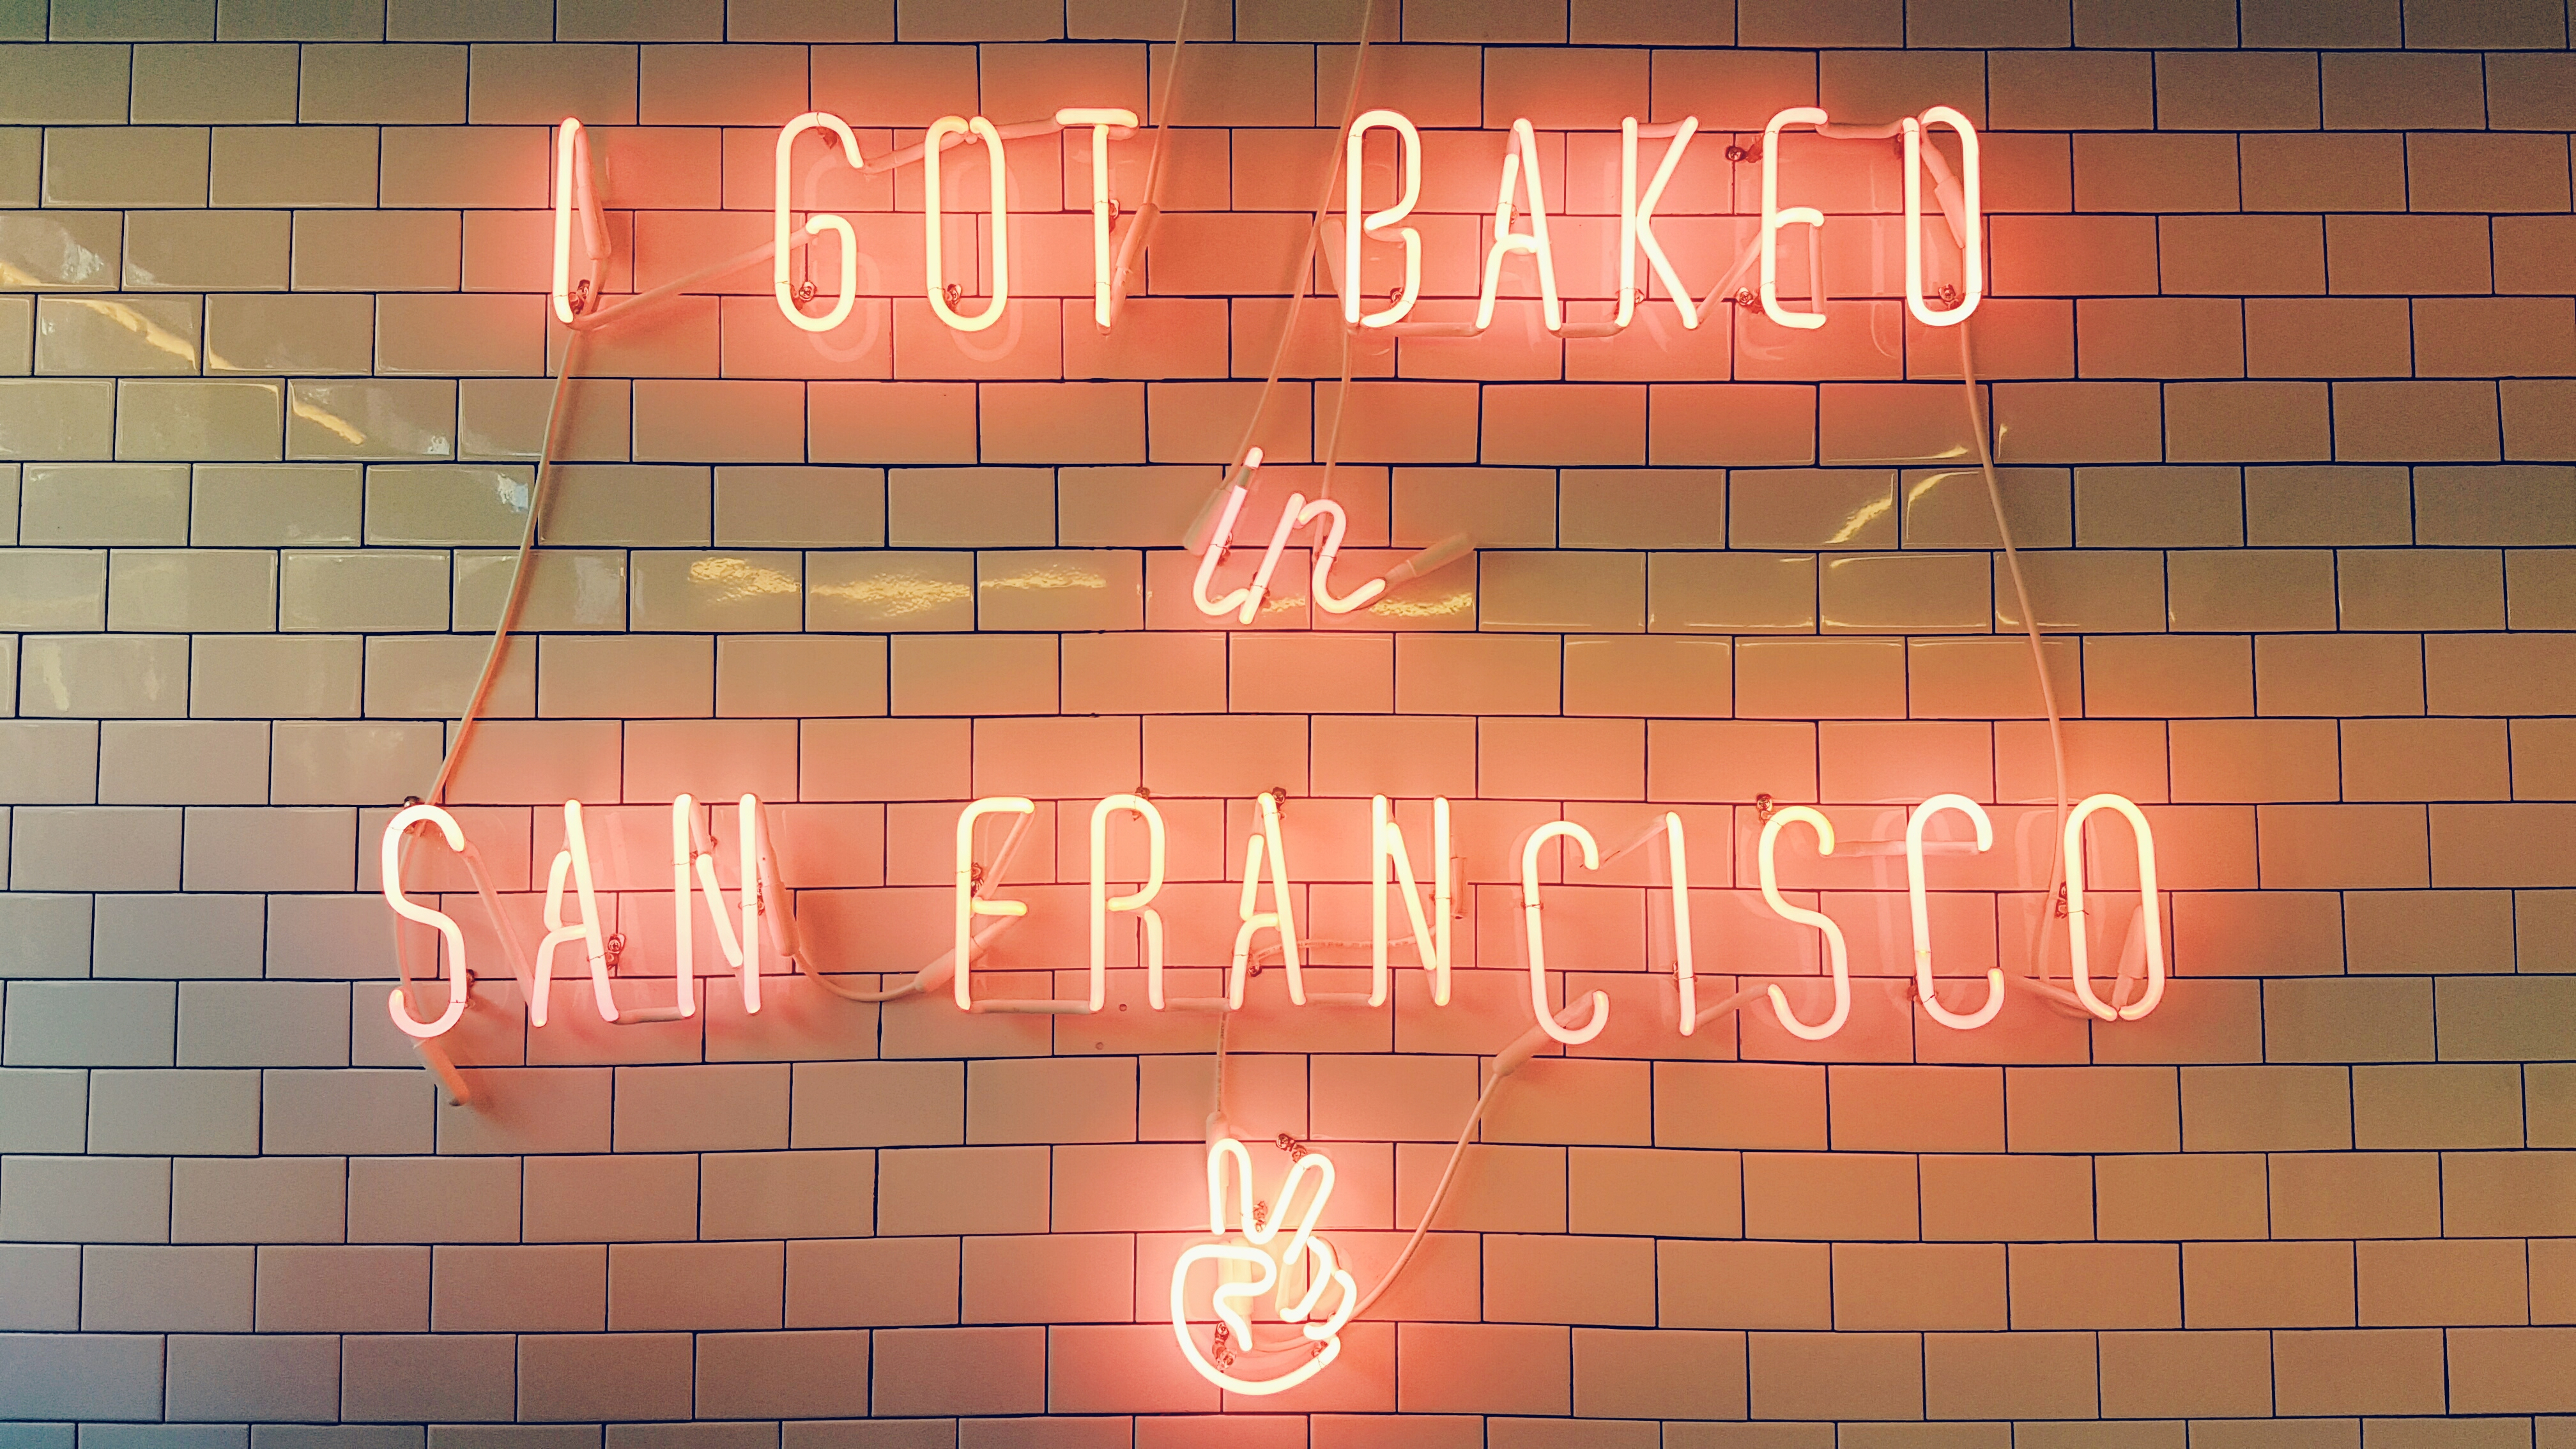
light, number, wall, sign, red, brick, signage, neon, baked, neon sign, font, text, organ, shape